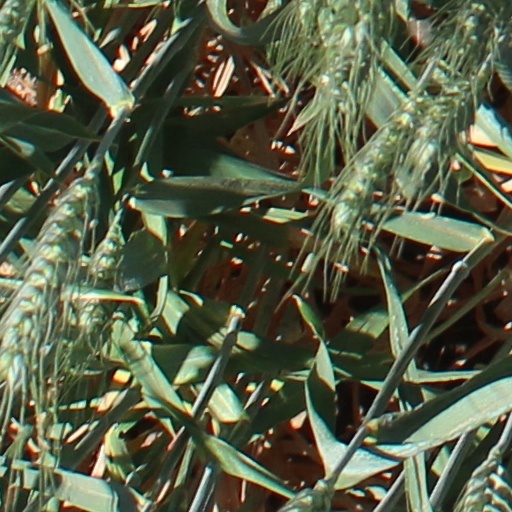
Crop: wheat